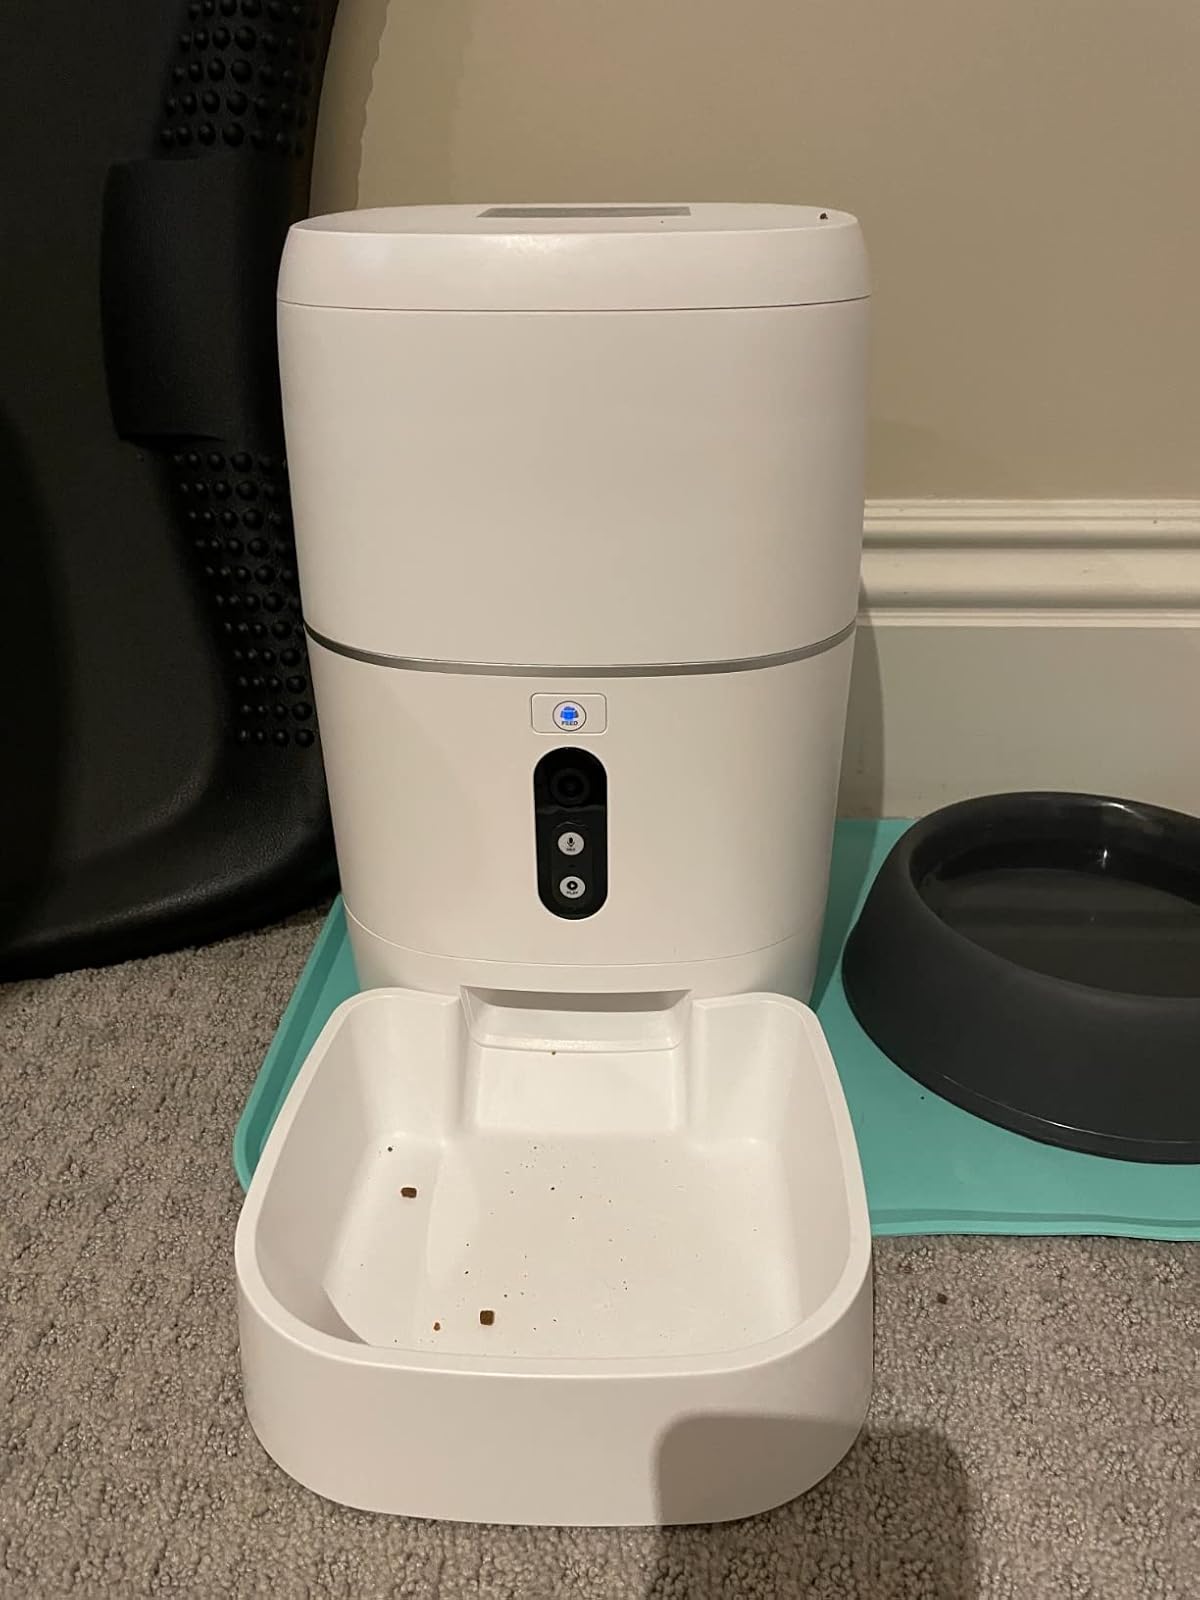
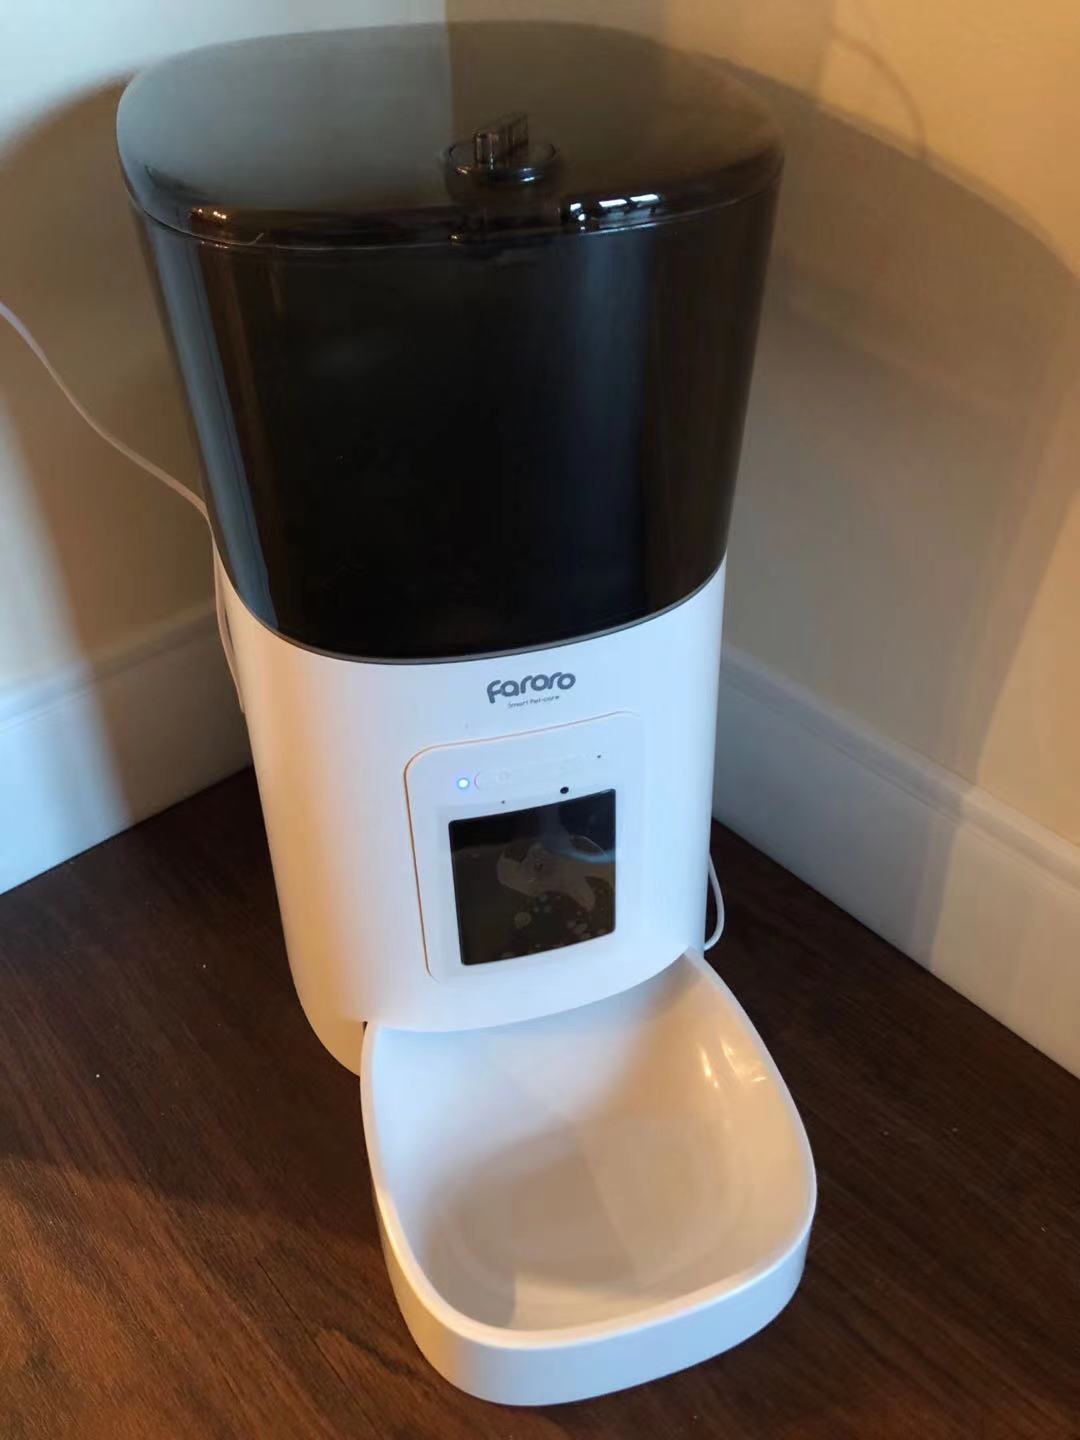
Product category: items_feeder
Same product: no